Emperor Ōjin

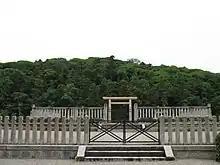
Memorial Shinto shrine and mausoleum honoring Emperor Ōjin.

While the historical existence of Emperor Ōjin is debated among historians, there is a general consensus that he was "probably real". There is also an agreement that Ojin's three year conception period is mythical and symbolic, rather than realistic. William George Aston has suggested that this can be interpreted as a period of less than nine months containing three "years" (some seasons), e.g. three harvests. If Ōjin was an actual historical figure then historians have proposed that he ruled later than attested. Dates of his actual reign have been proposed to be as early as 370 to 390 AD, to as late as the early 5th century AD. At least one Japanese historian has cast doubt on this theory though, by revising a supporting statement given in 1972. In this new narrative Louis Perez states: "only kings and emperors after the reign of Ojin... ...are seen as historical figures". In either case there is also no evidence to suggest that the title "tennō" was used during the time to which Ōjin's reign has been assigned. It is certainly possible that he was a chieftain or local clan leader, and that the polity he ruled would have only encompassed a small portion of modern-day Japan. The name Ōjin"-tennō" was more than likely assigned to him posthumously by later generations.